Le Corbusier's Five Points of Architecture

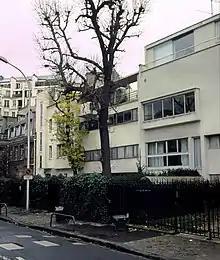
Villa Cook in Boulogne-sur-Seine (1926)

The Villa Cook (Maison Cook) is recognized as one of Le Corbusier's first projects that canonically demonstrated his Five Points of Modern Architecture. Located in Boulogne-sur-Seine, it was built in 1926 by Le Corbusier and Pierre Jeanneret; and commissioned by American journalist William Cook and his French wife, Jeanne.